Kanavinsky City District

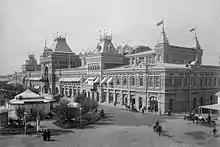
All-Russia Exhibition 1896

Kanavinsky district is one of the oldest districts of Nizhny Novgorod. The first mention of it as the Kunavinskaya Sloboda dates back to 1599. The exact etymology of the name is unknown, but some philologists believe that it comes from the name of the kuna currency. Another version of the origin is the patronymic: from the Erzya female pagan name Kunava, denoting the wife of a noble person, the queen, who probably owned these lands. There is also a version based on the legend, which, however, is rejected by philologists as untenable: supposedly on the left bank of the Oka there was a tavern belonging to a certain godfather, and lovers of revelry and drunkenness from the river, approaching the tavern, shouted “Kuma, wine!” It was this legend that formed the basis of the famous opera by P. I. Tchaikovsky "The Enchantress". The transition from the pronunciation of "Kunavino" to "Kanavino" occurred in the first half of the 20th century.